Lee Grodzins

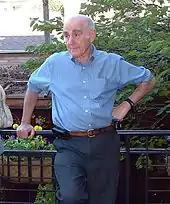
Grodzins in 2007

Lee Grodzins (July 10, 1926 – March 6, 2025) was an American physicist and inventor who was a longtime professor of physics at the Massachusetts Institute of Technology (MIT). After work as a researcher at Brookhaven National Laboratory, Grodzins joined the faculty of MIT, where he taught physics for nearly four decades. He is known for his participation in the 1957 experiment that measured the helicity of the neutrino. He was also head of research and development for Niton Corporation, which developed devices to detect dangerous contaminants and contraband. He wrote more than 170 technical papers and held more than 60 US patents.